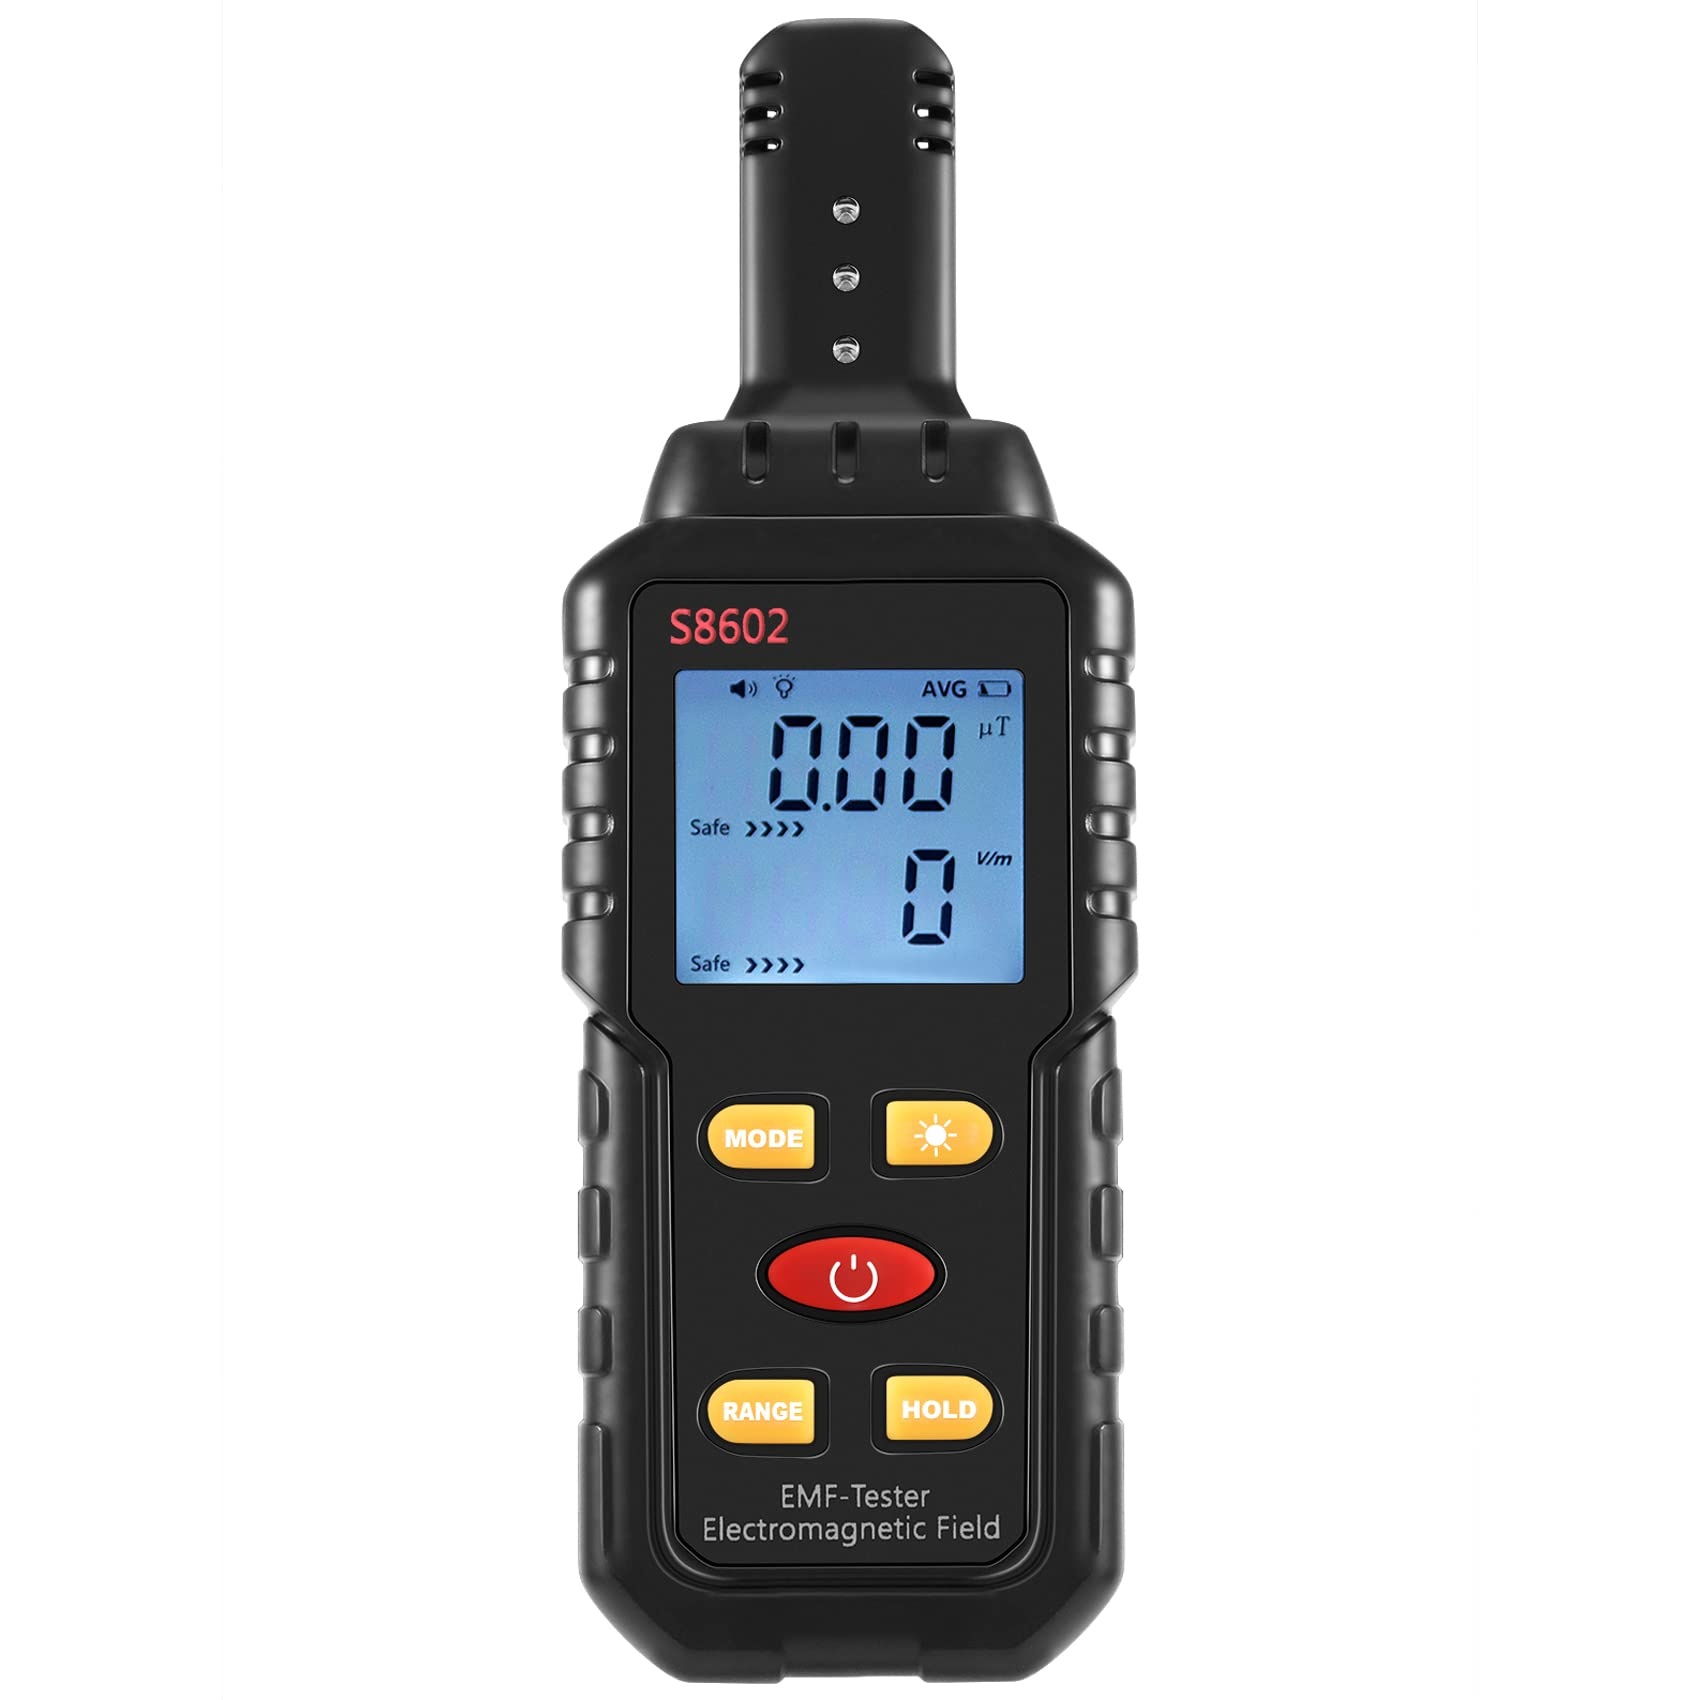
1 x RAW Customer Returns Orimommth Geiger Counter Nuclear Radiation Detector, 3-in-1 Radiation Dosimeter Counter Geiger EMF Meter Automatic Alarm Real-Time Measure Radiation Detector Tester - RRP £17.29
Brand: Jobalots
Download Manifest: HERE Title Qty Unit Price Total Price ASIN EAN Orimommth Geiger Counter Nuclear Radiation Detector, 3-in-1 Radiation Dosimeter Counter Geiger EMF Meter Automatic Alarm Real-Time Measure Radiation Detector Tester 1 £17.29 £17.29 B0CW393FKZ 4894950891728
Category: Hardware > Tools > Measuring Tools & Sensors > Geiger Counters > Handheld Geiger Counters